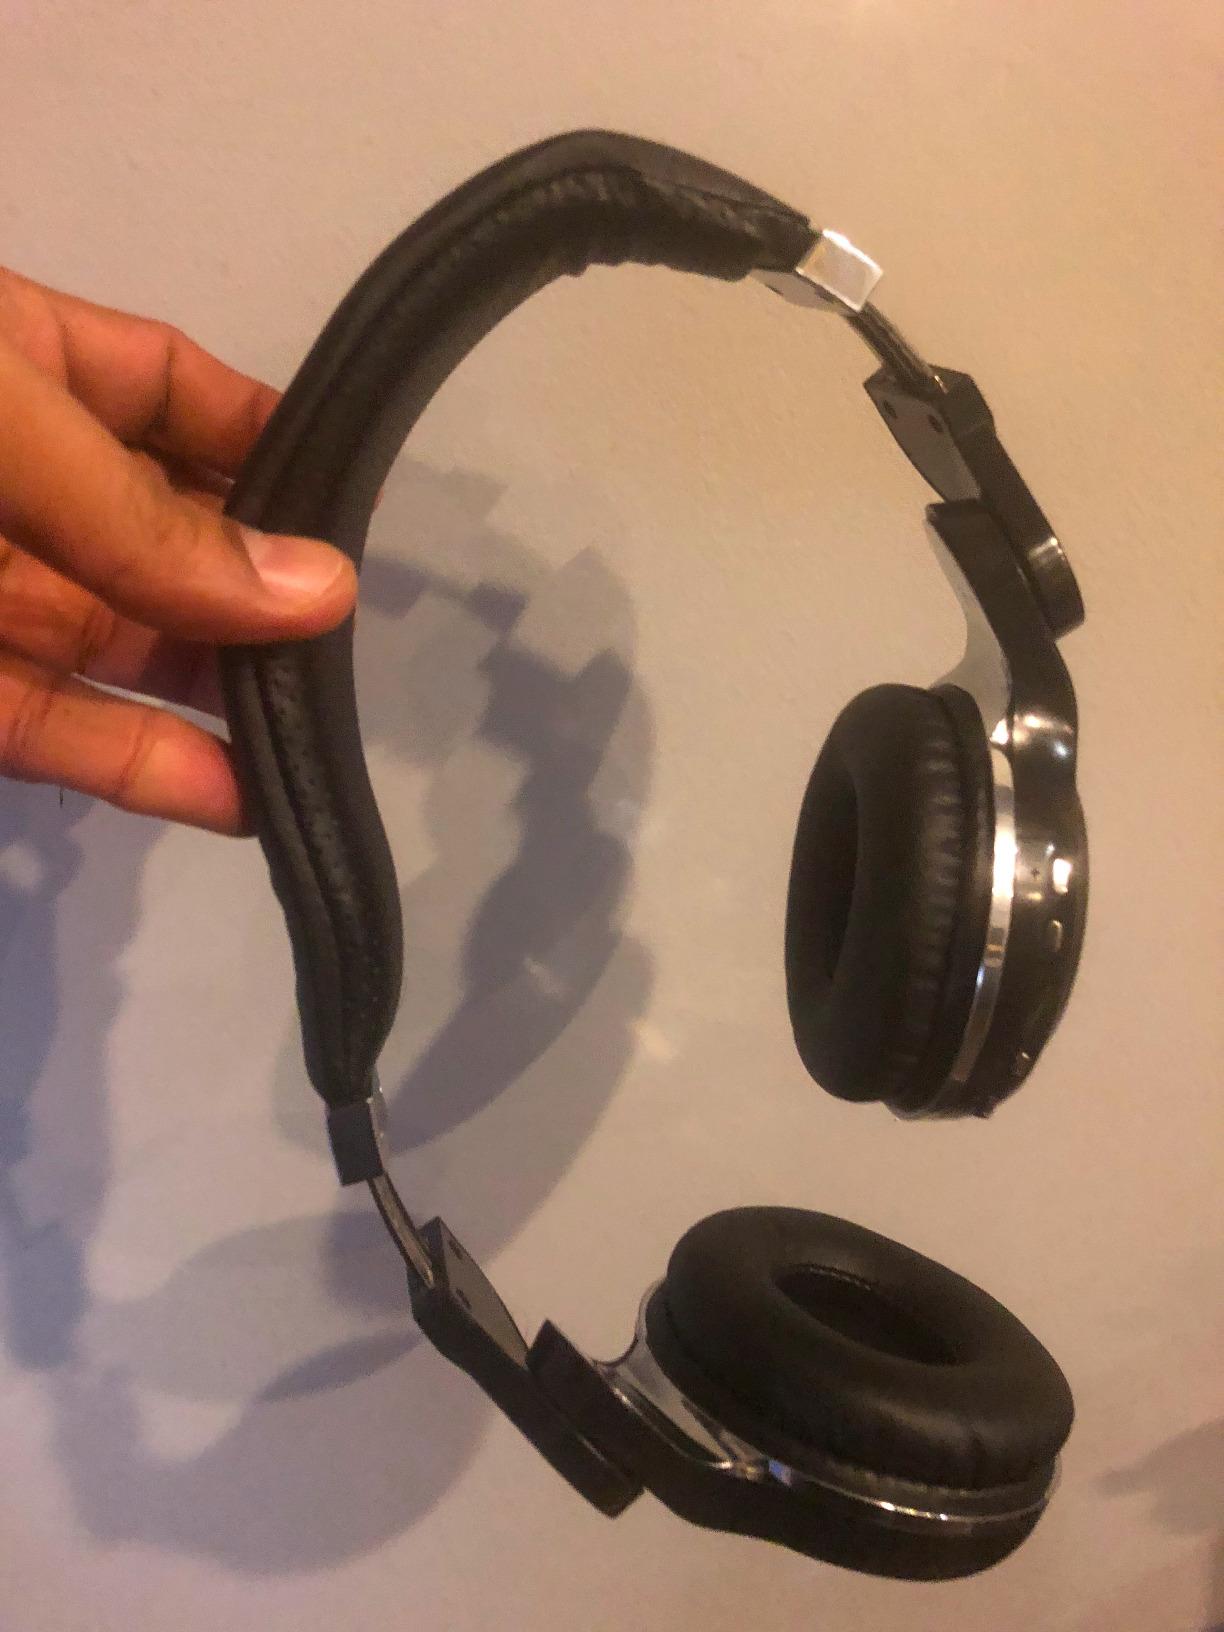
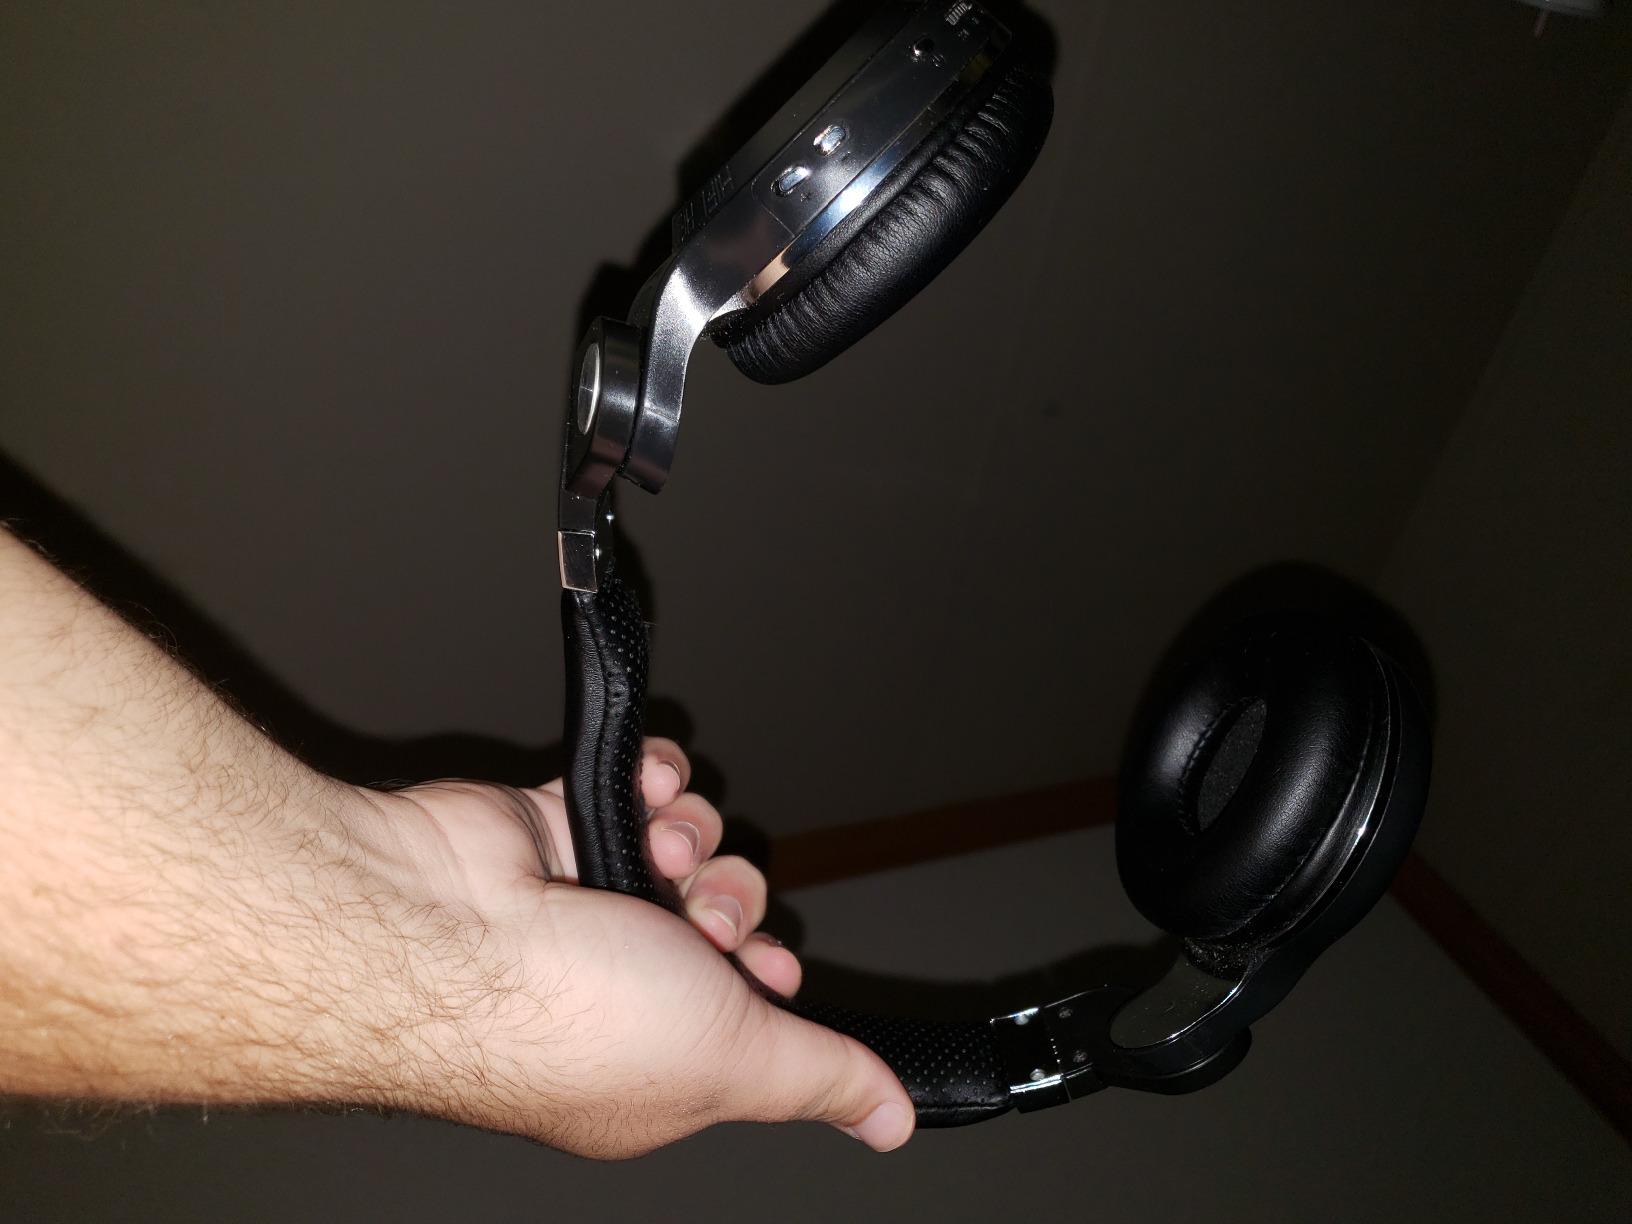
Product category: headphones
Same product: no